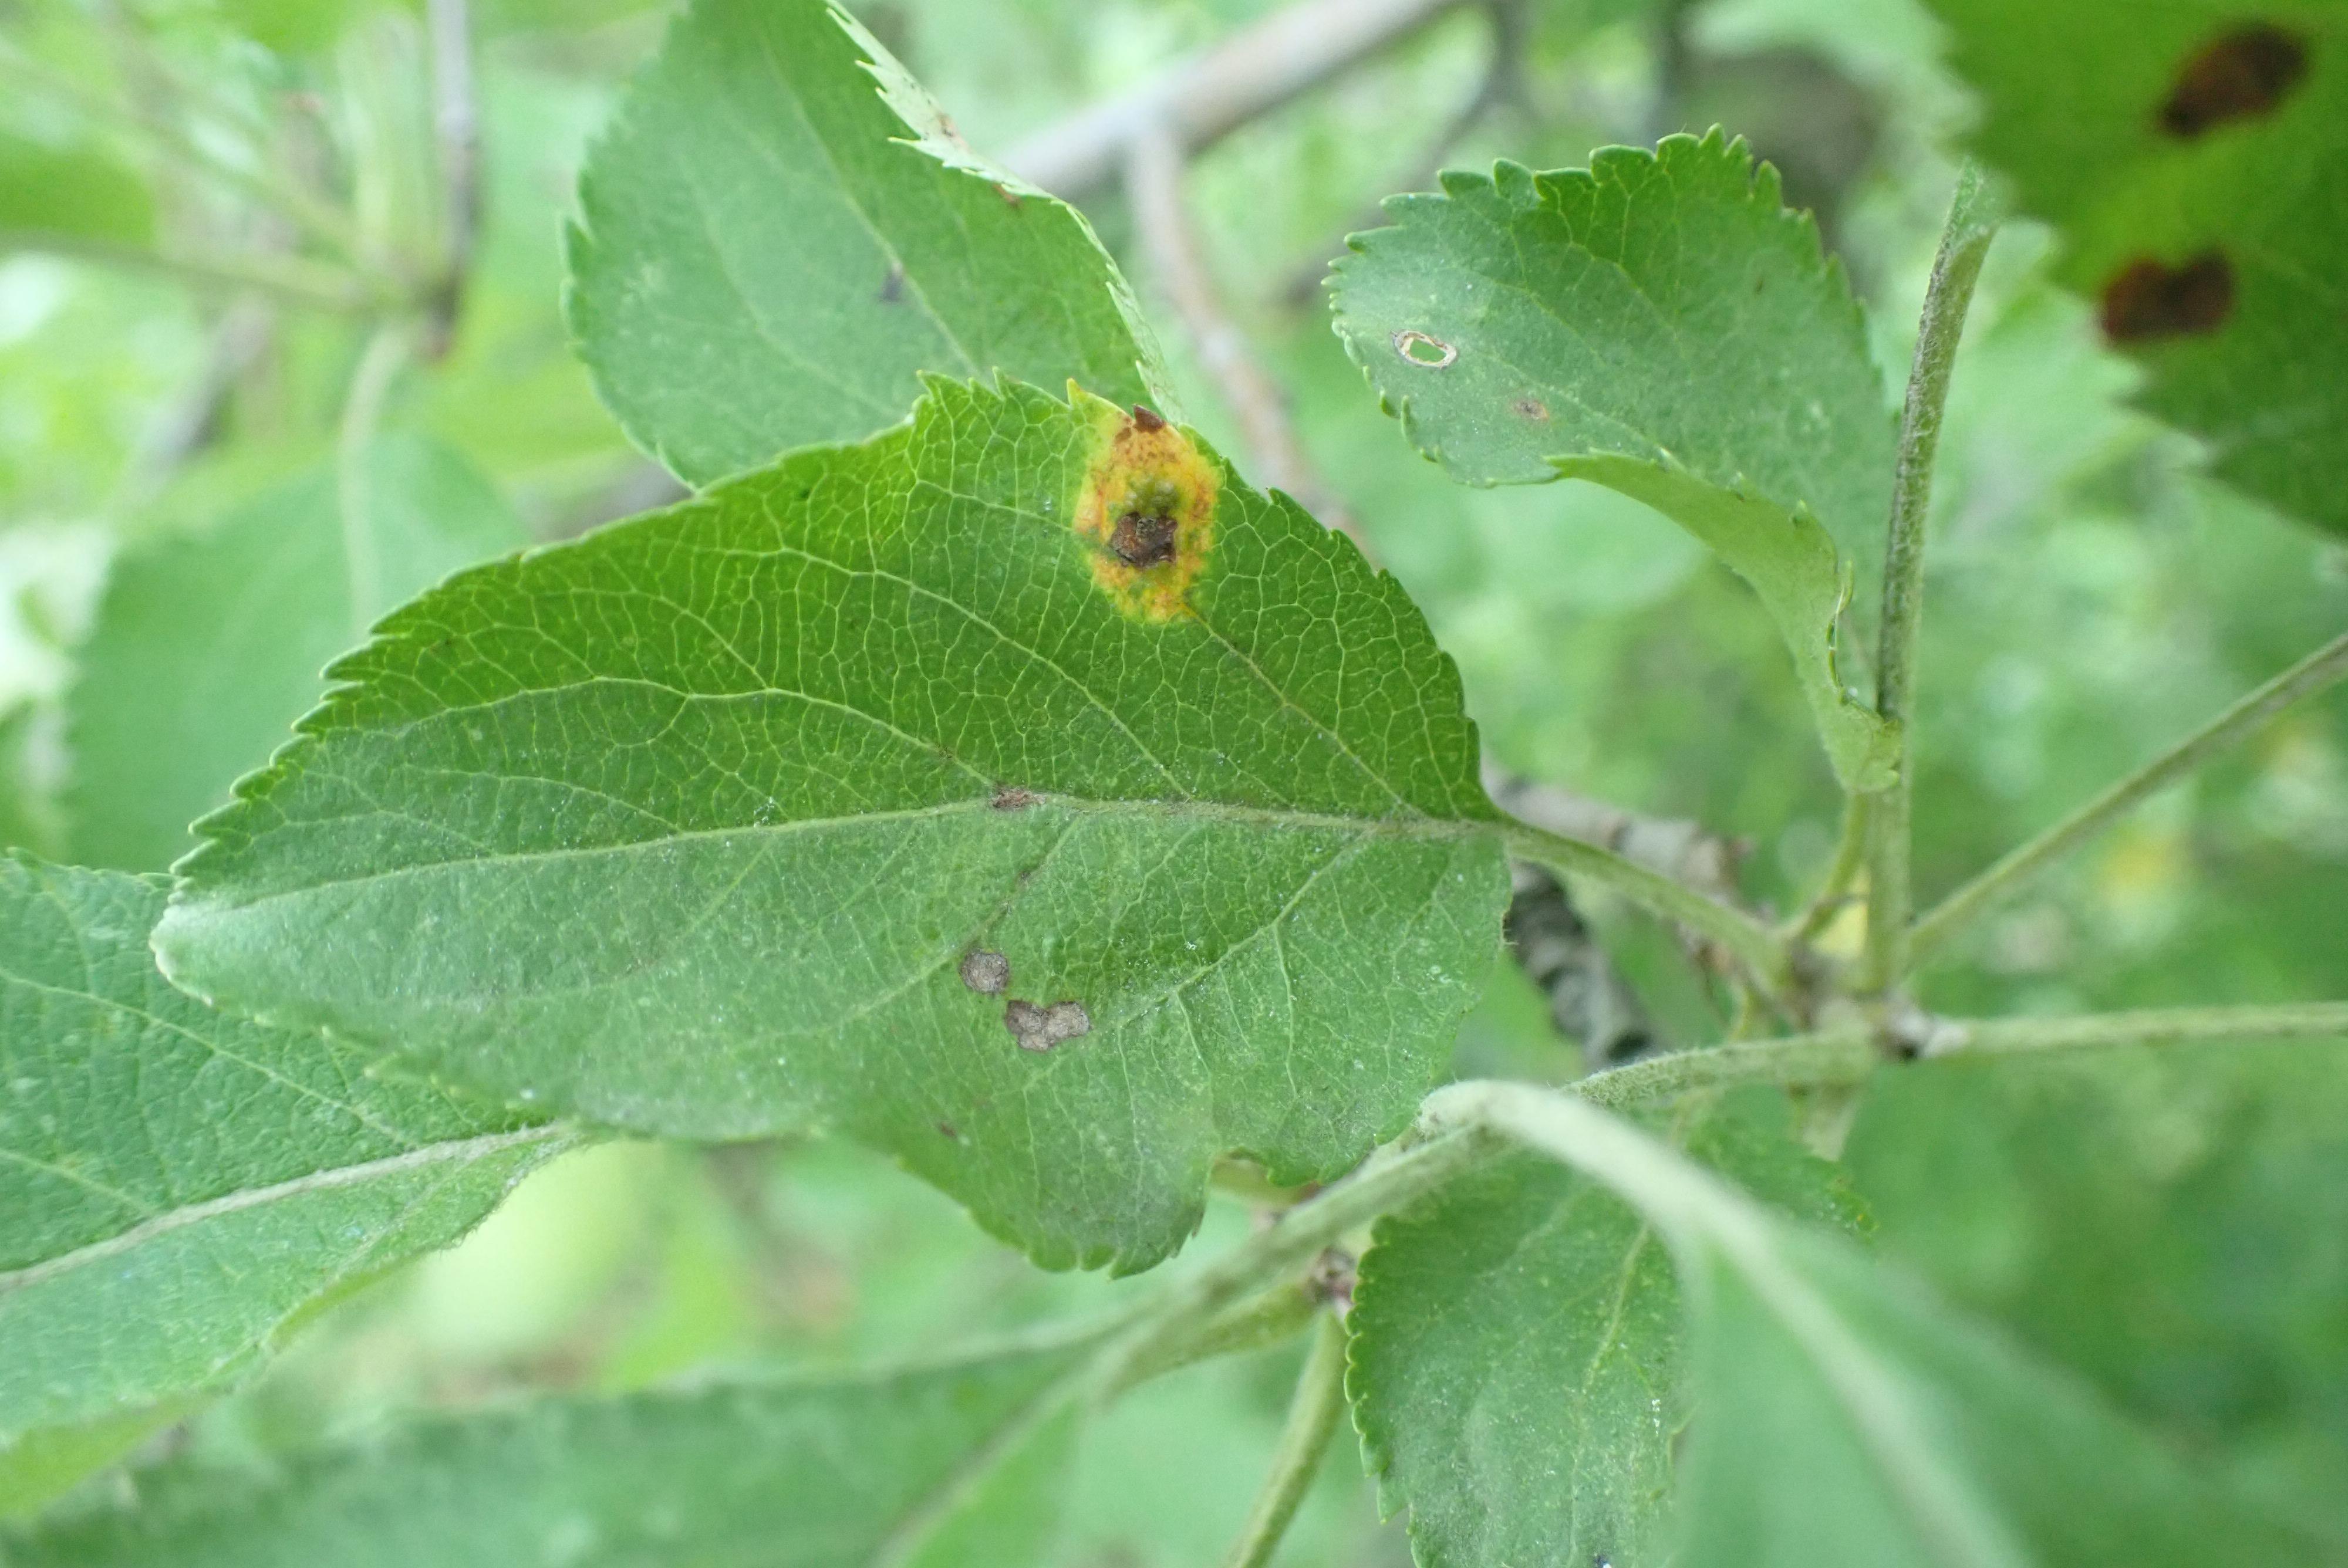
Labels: complex